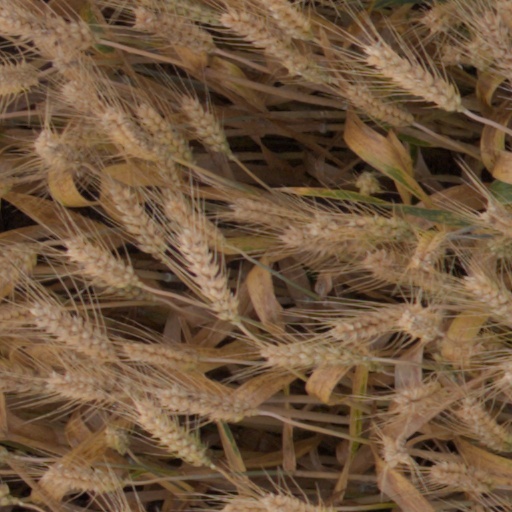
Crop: wheat